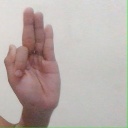
अक्षर: फ